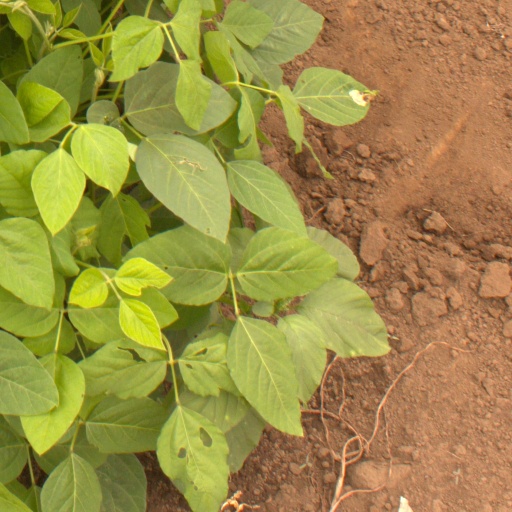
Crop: soybean